Broad Run (Little Muncy Creek tributary)

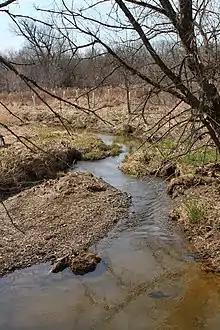
Broad Run looking downstream

Broad Run begins on Ball Ridge in Moreland Township. It flows south-southeast for a few tenths of a mile before turning south-southwest for several tenths of a mile, crossing Pennsylvania Route 118, and receiving an unnamed tributary from the right. The stream then turns south-southeast for several tenths of a mile, flowing through a valley, before receiving a very short unnamed tributary from the left and turning south-southwest. After a few tenths of a mile, it receives another unnamed tributary from the right, and several tenths of a mile further downstream, it turns west-southwest for a short distance and receives an unnamed tributary from the right before turning south-southwest and then west-southwest. After several tenths of a mile, the stream receives an unnamed tributary from the right and turns south-southwest for several tenths of a mile, reaching the end of its valley. It then turns west for a short distance before turning south and reaching its confluence with Little Muncy Creek.